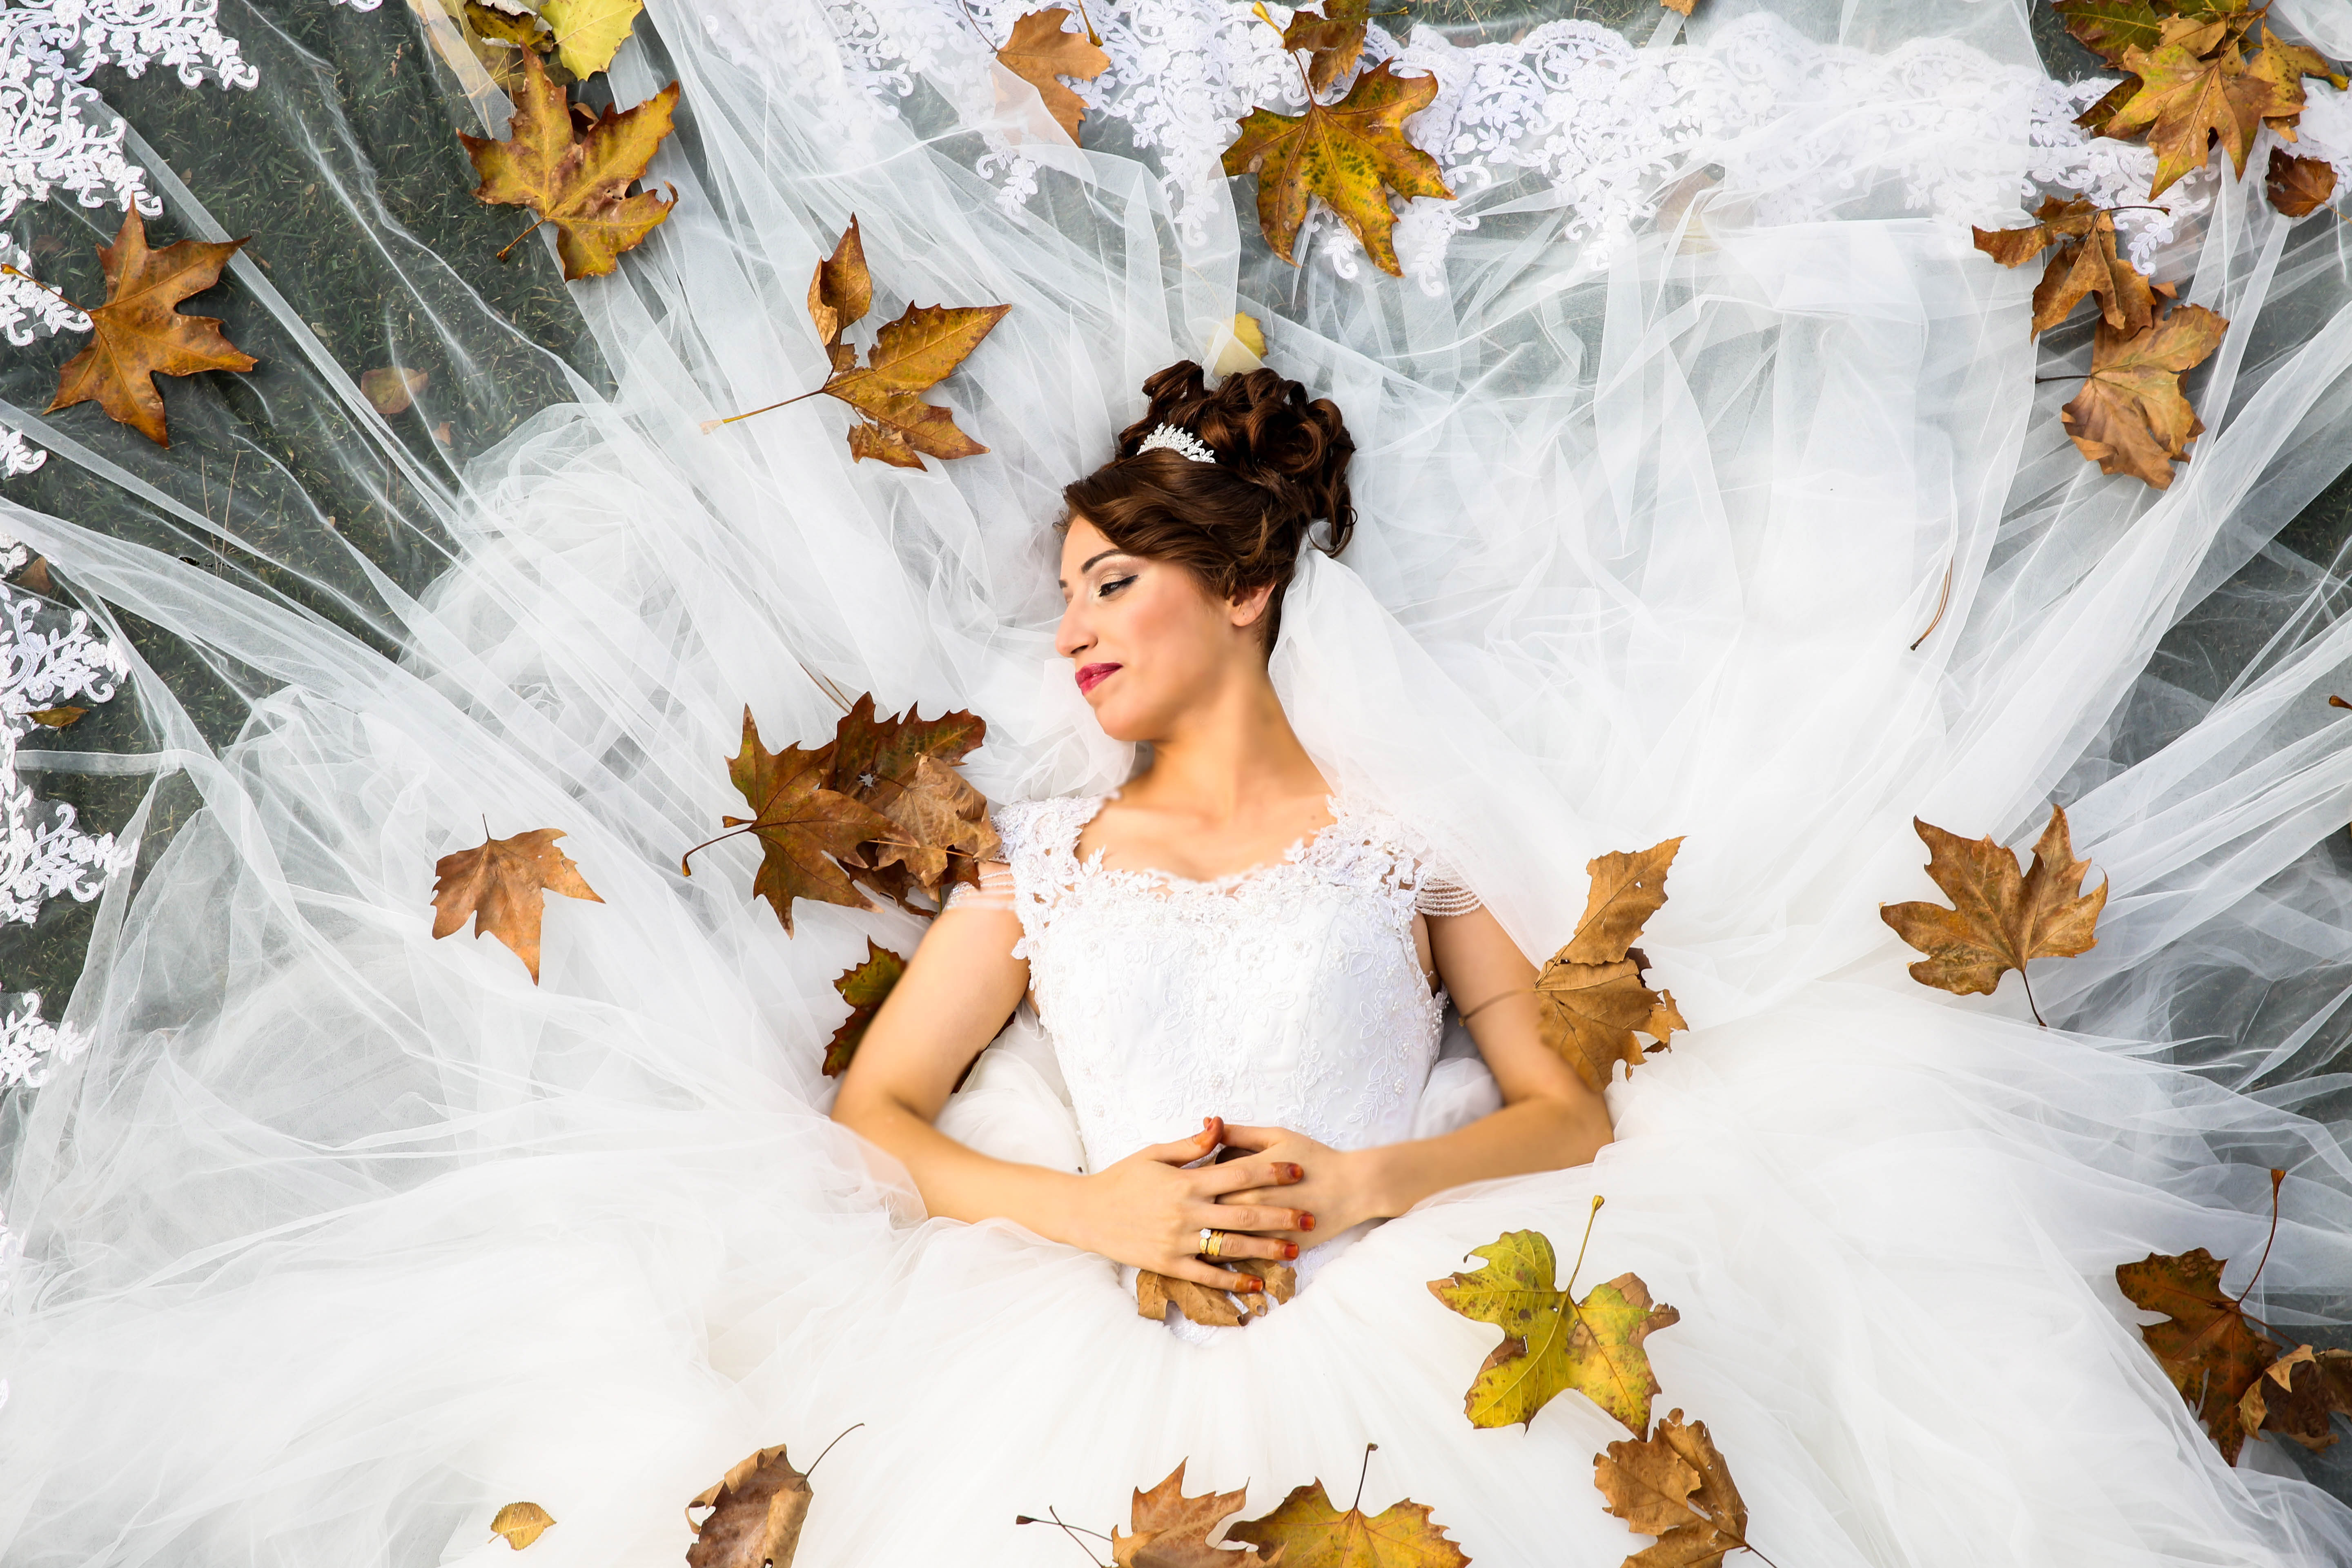
angel, wedding dress, bride, beauty, bridal clothing, headpiece, dress, photography, gown, fictional character, bridal accessory, photomontage, supernatural creature, plant, bridal veil, veil, autumn, petal, gesture